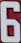
Number: 6